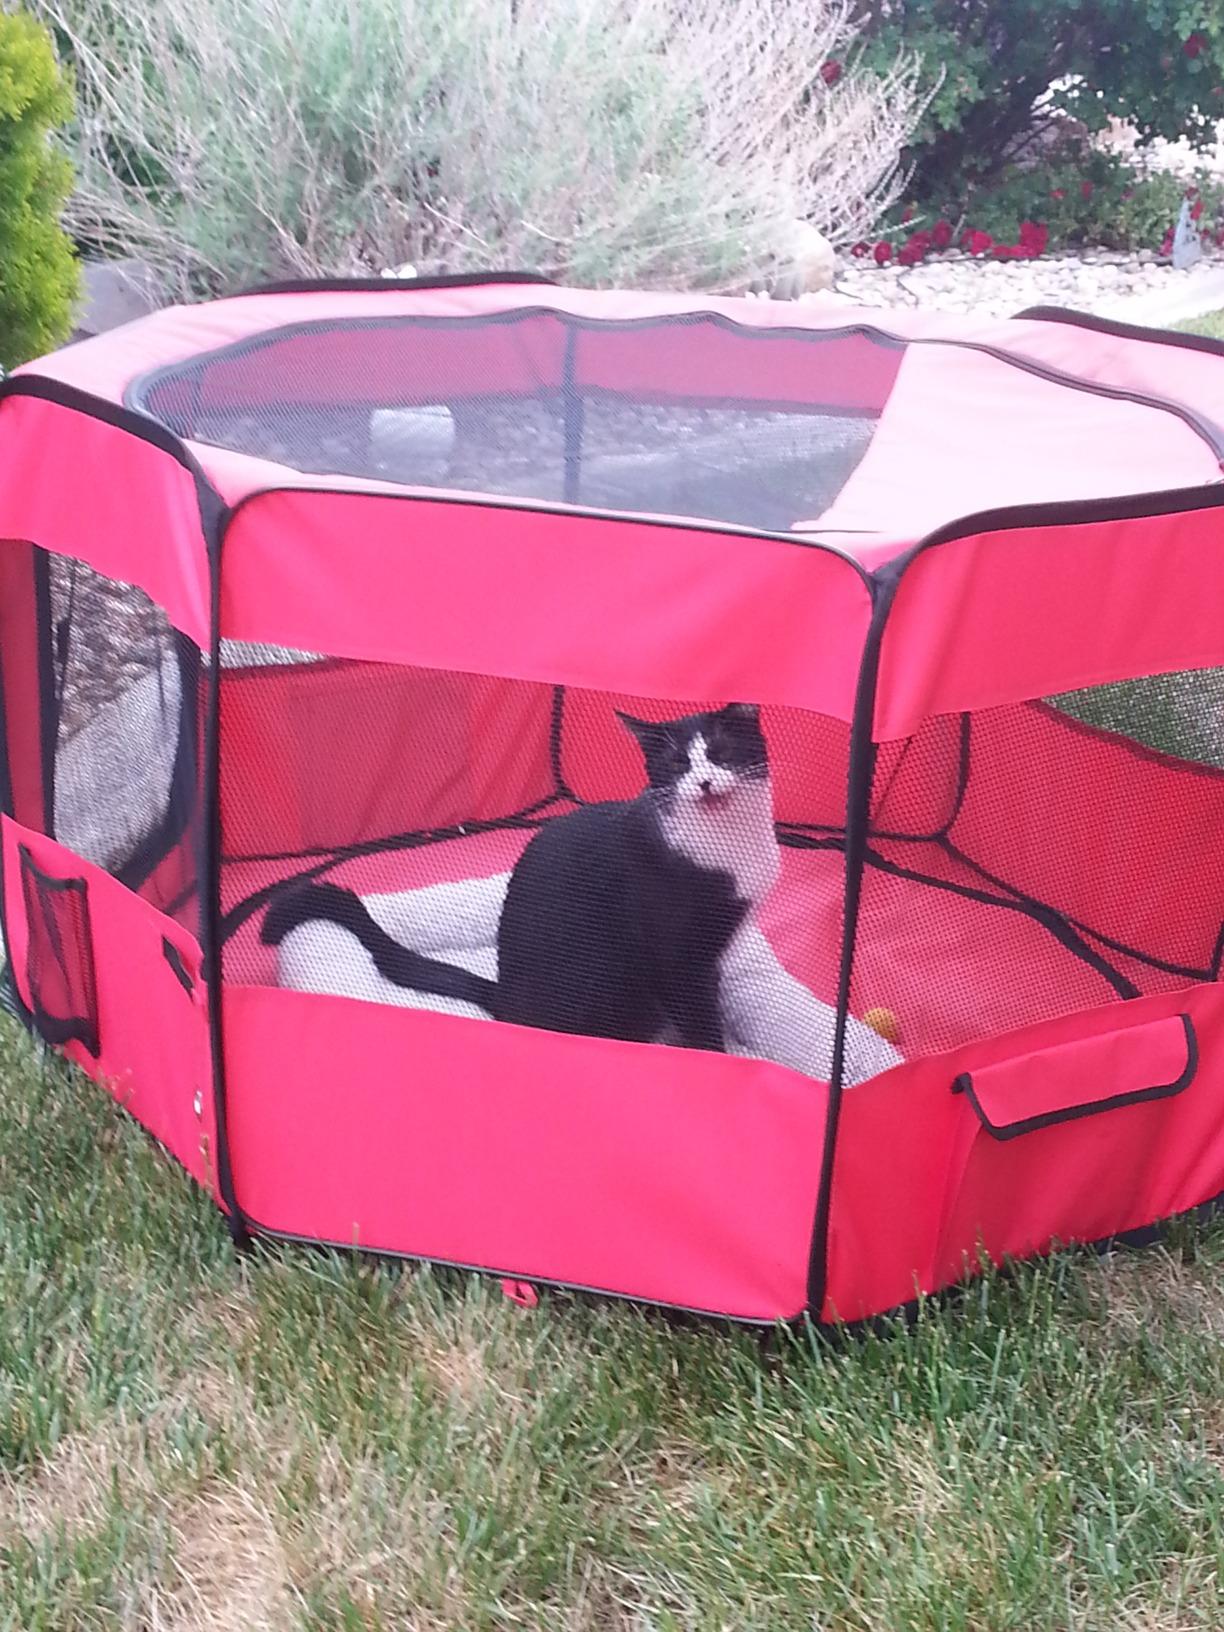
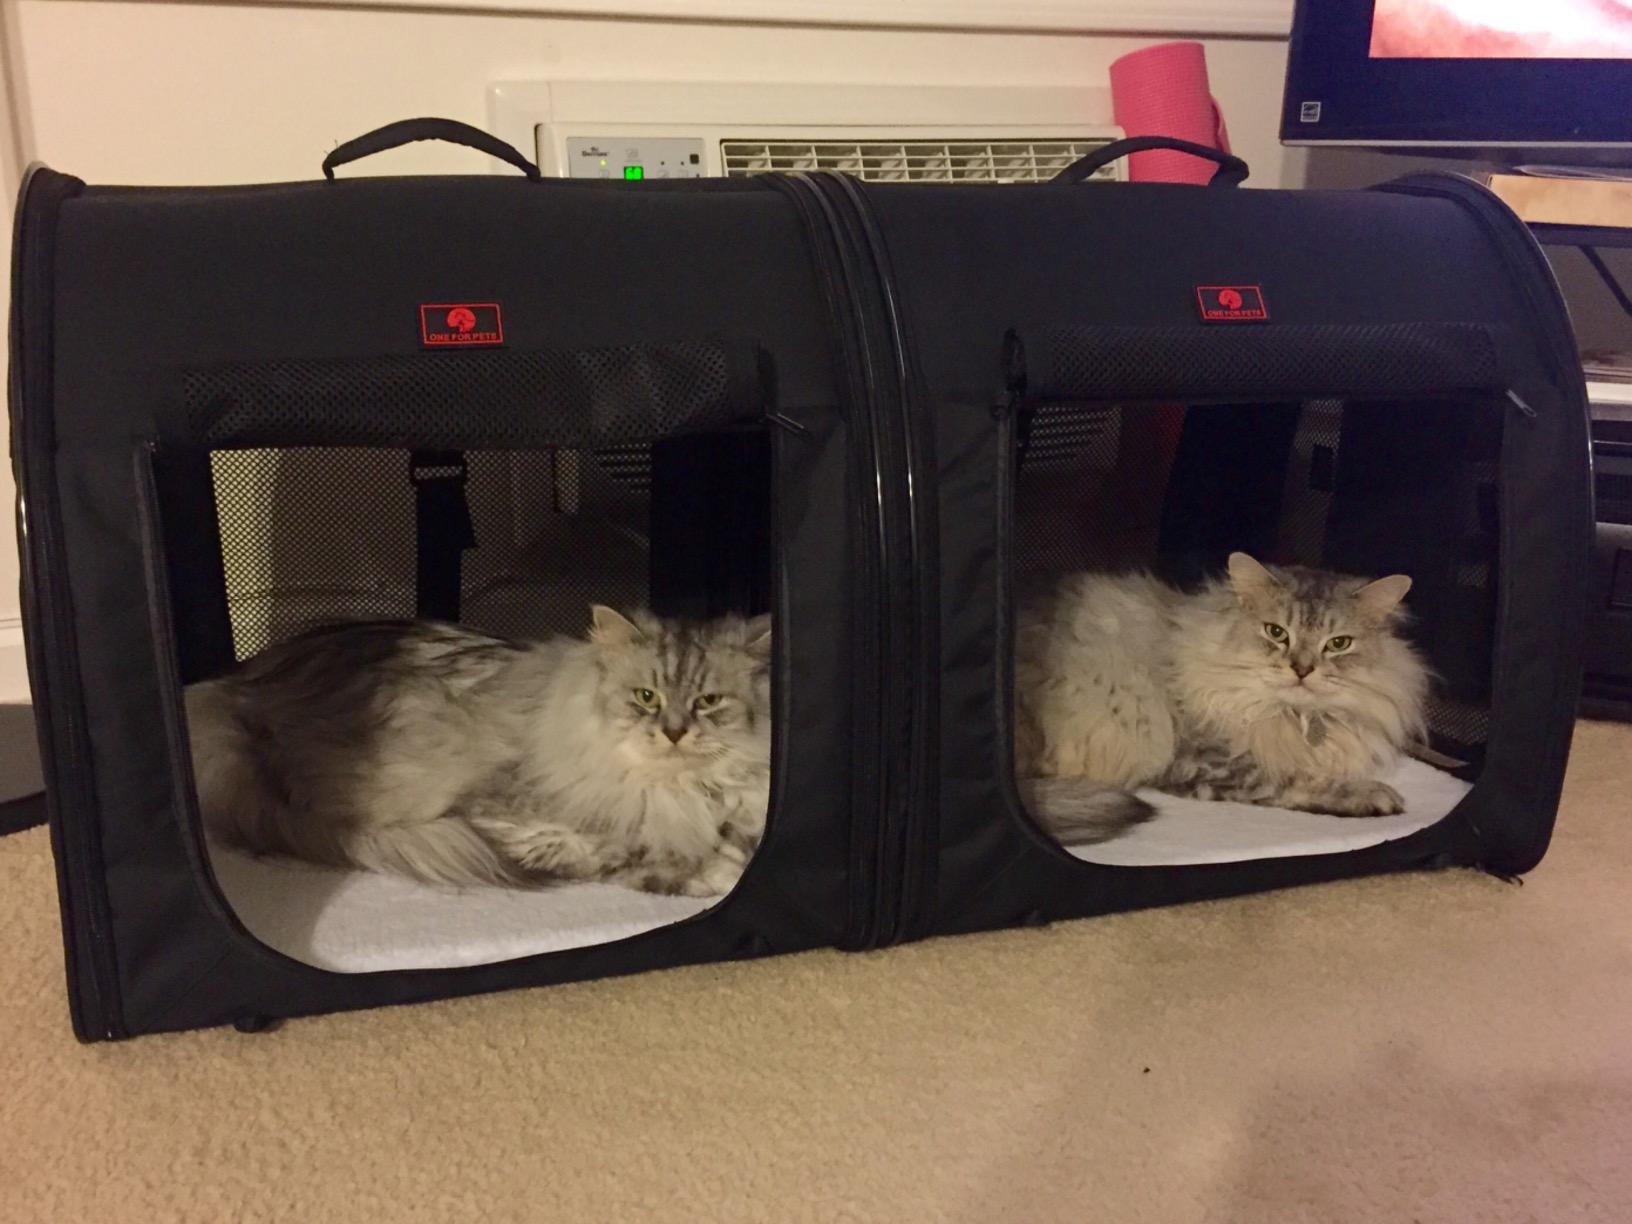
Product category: items_kennel
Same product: no